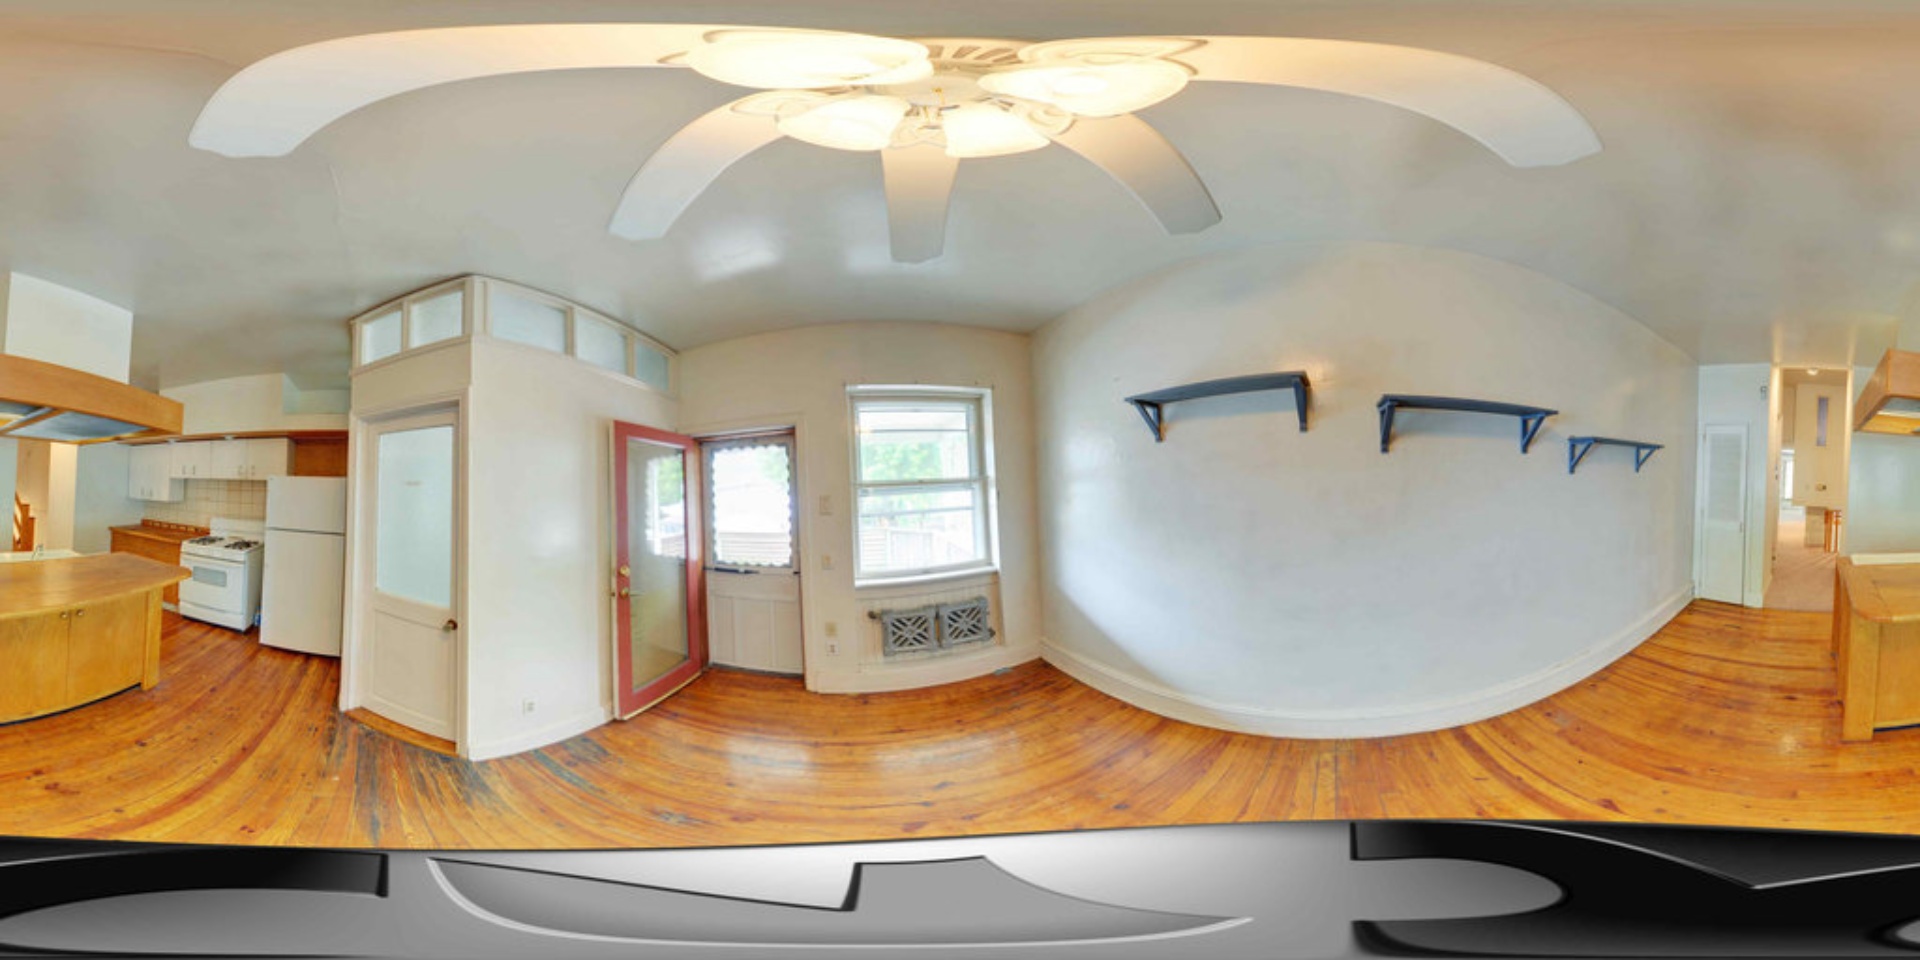
Referred object: the white refrigerator by the kitchen doorway

Referred object: turn left to face the red-framed door

Referred object: the window to the right of the red door